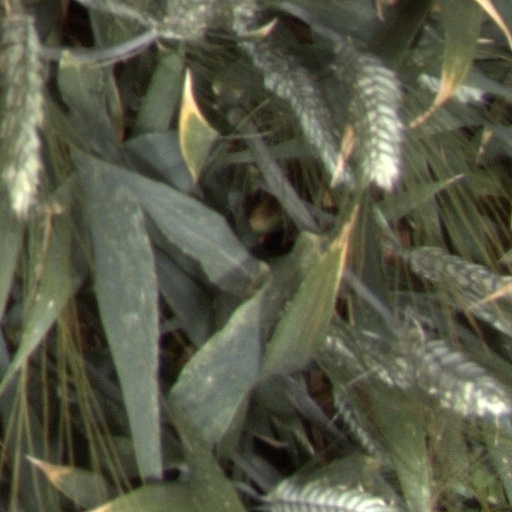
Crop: wheat